Your Life Guards

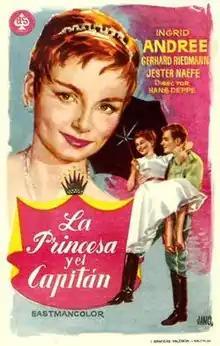

Your Life Guards or Your Life Regiment is a 1955 West German romantic comedy film directed by Hans Deppe and starring Ingrid Andree, Gerhard Riedmann and Wolf Albach-Retty.